Belgrade Hippodrome

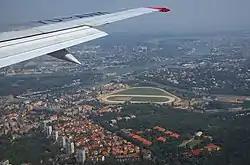
Aerial view of the Hippodrome

The Belgrade Hippodrome is a horse racing venue located in Careva Ćuprija, Belgrade, Serbia.